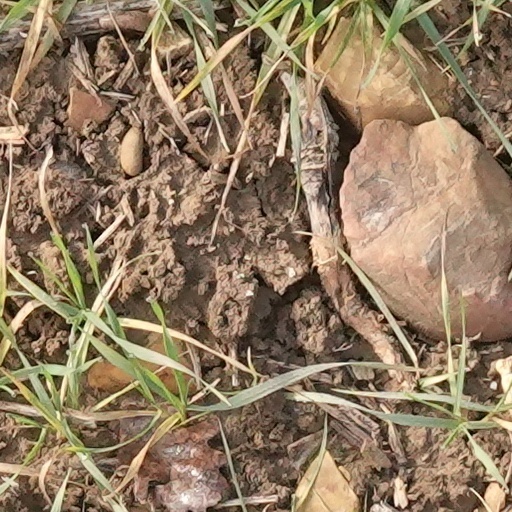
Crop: wheat